Brendan Rodgers

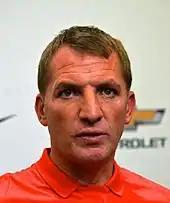
Rodgers with Liverpool in 2014

On 1 June 2012, Rodgers was unveiled as the new Liverpool manager on a three-year contract, following the departure of Kenny Dalglish two weeks prior. Rodgers' appointment was immediately endorsed by former colleague and Real Madrid manager José Mourinho. In July 2012, Rodgers wrote an open letter to the Swansea City supporters, thanking both the staff and supporters for his time at the club, and wishing them well for the future. Days later, Rodgers held his first training session at Melwood as the squad reported back for pre-season training.